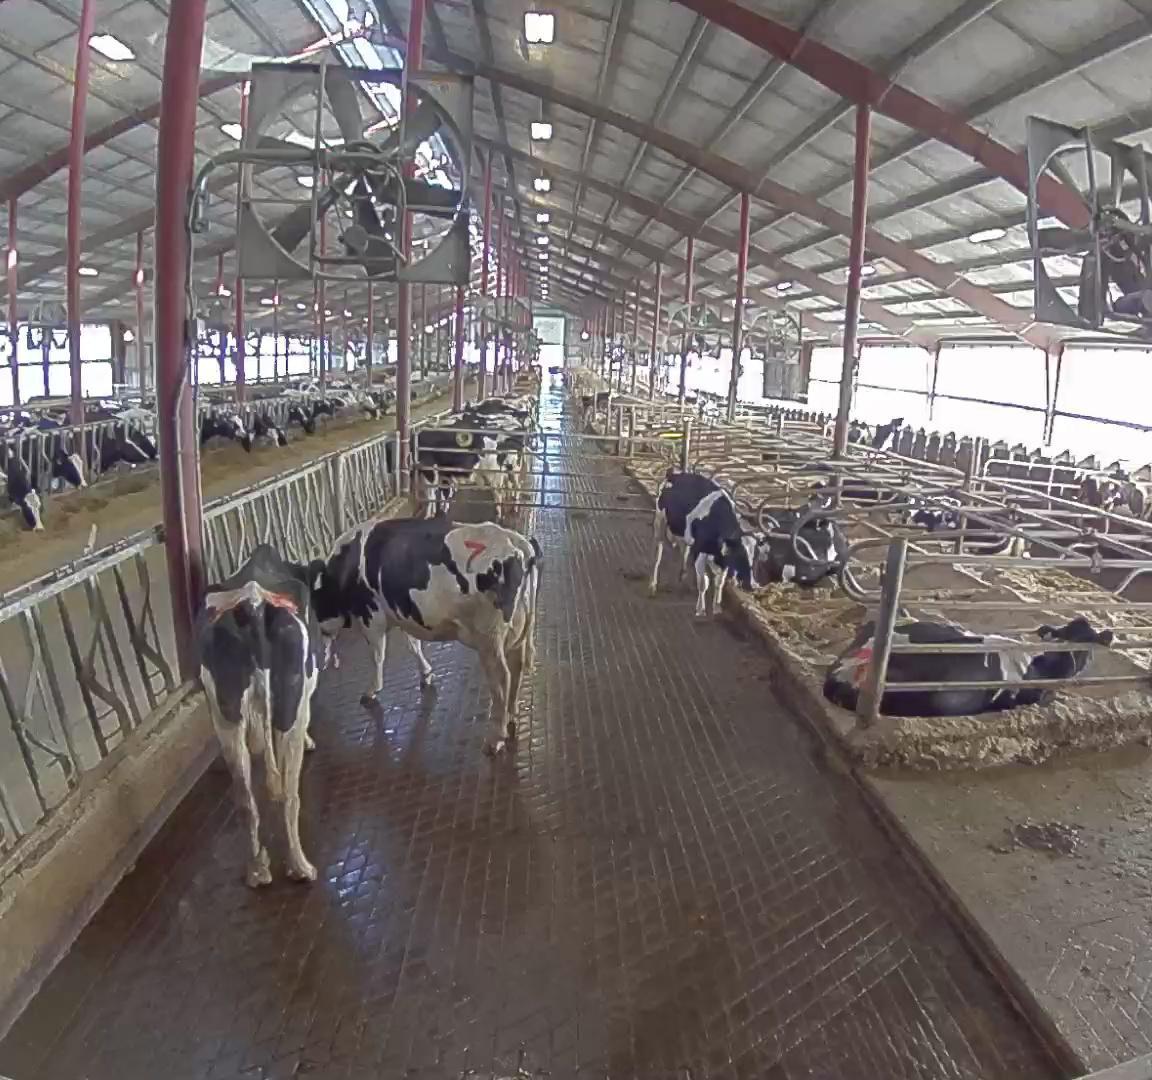
Number of cows: 7